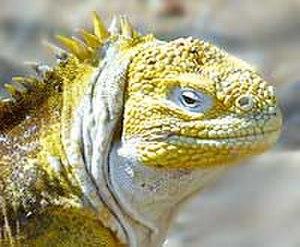
Février